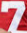
Number: 7